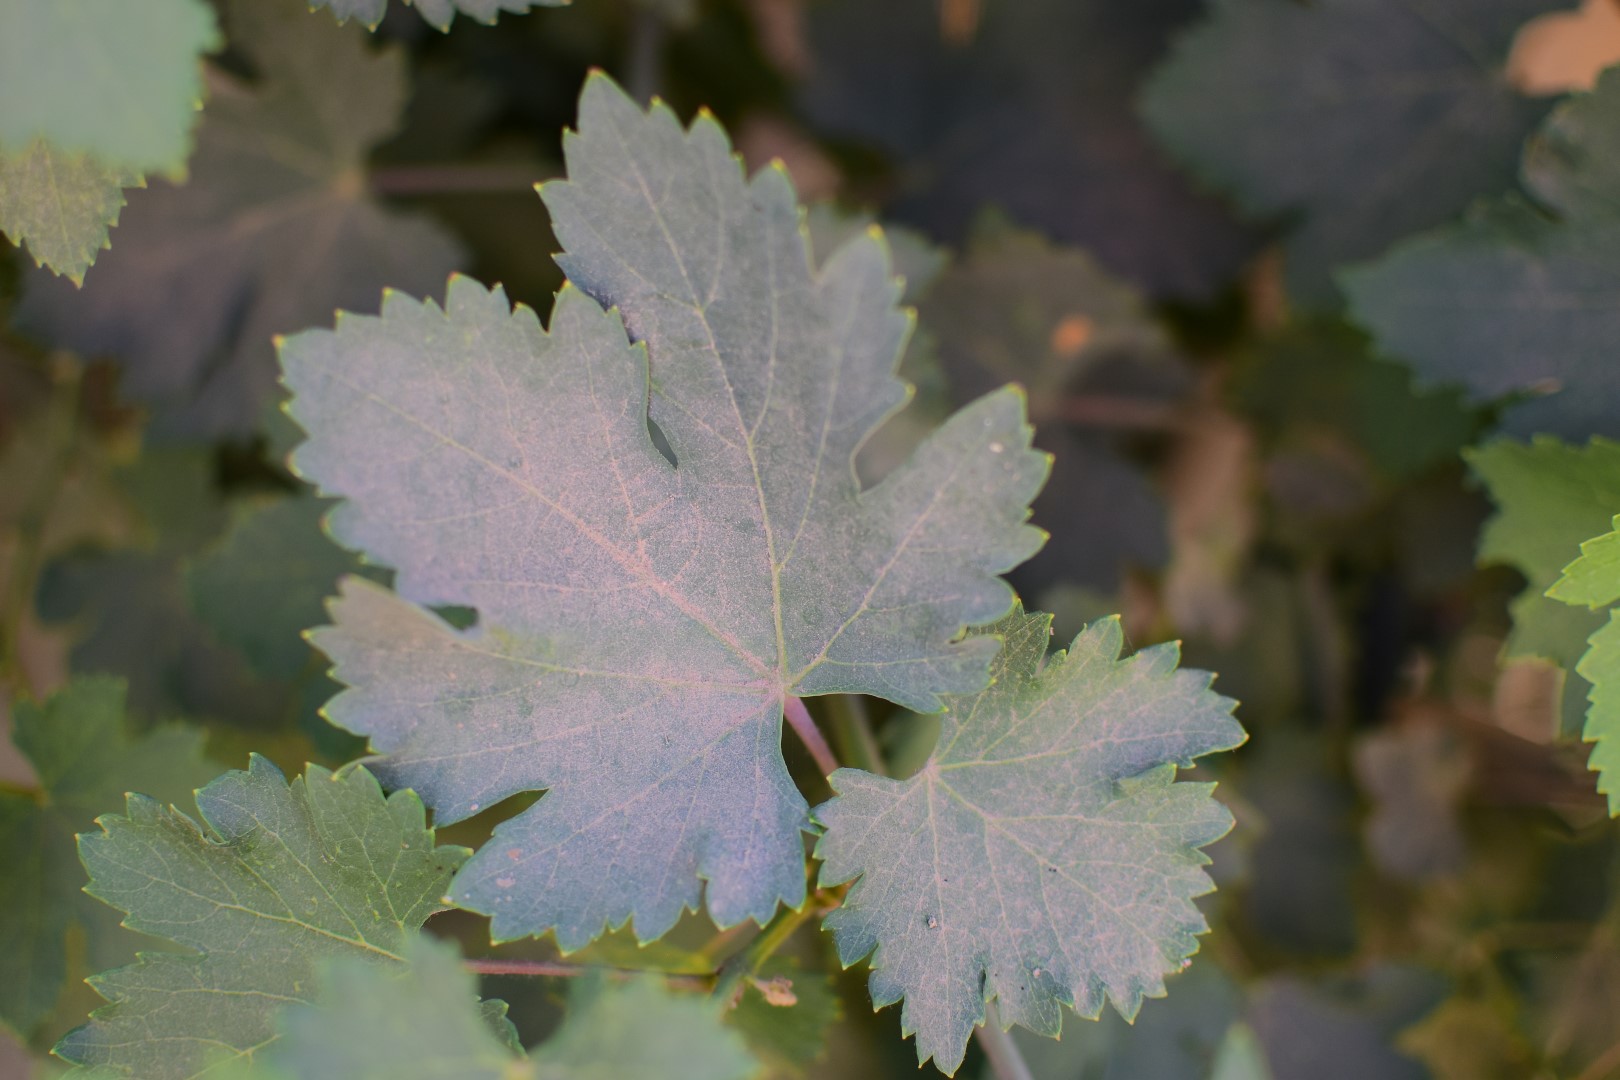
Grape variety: Halawani